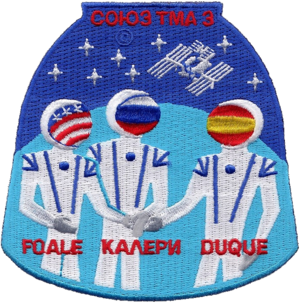
Aleksandr Jurjevitj Kaleri
Sojuz TMA-3 emblem
Aleksandr Jurjevitj Kaleri født 13. maj 1956 i Jūrmala i Letland er en russisk kosmonaut, der har været del af besætningerne på både Mir og Den Internationale Rumstation.